Magomed Musalov

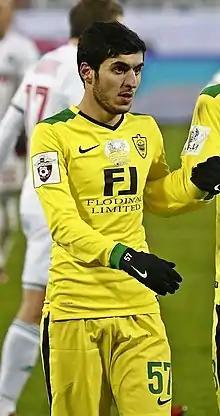
Musalov with Anzhi Makhachkala in 2016

Magomed Akhmedovich Musalov (born 9 February 1994) is a Russian-Azerbaijani football player who plays as a right back.